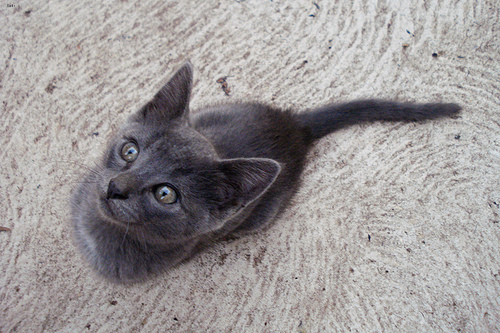
Breed: russian blue